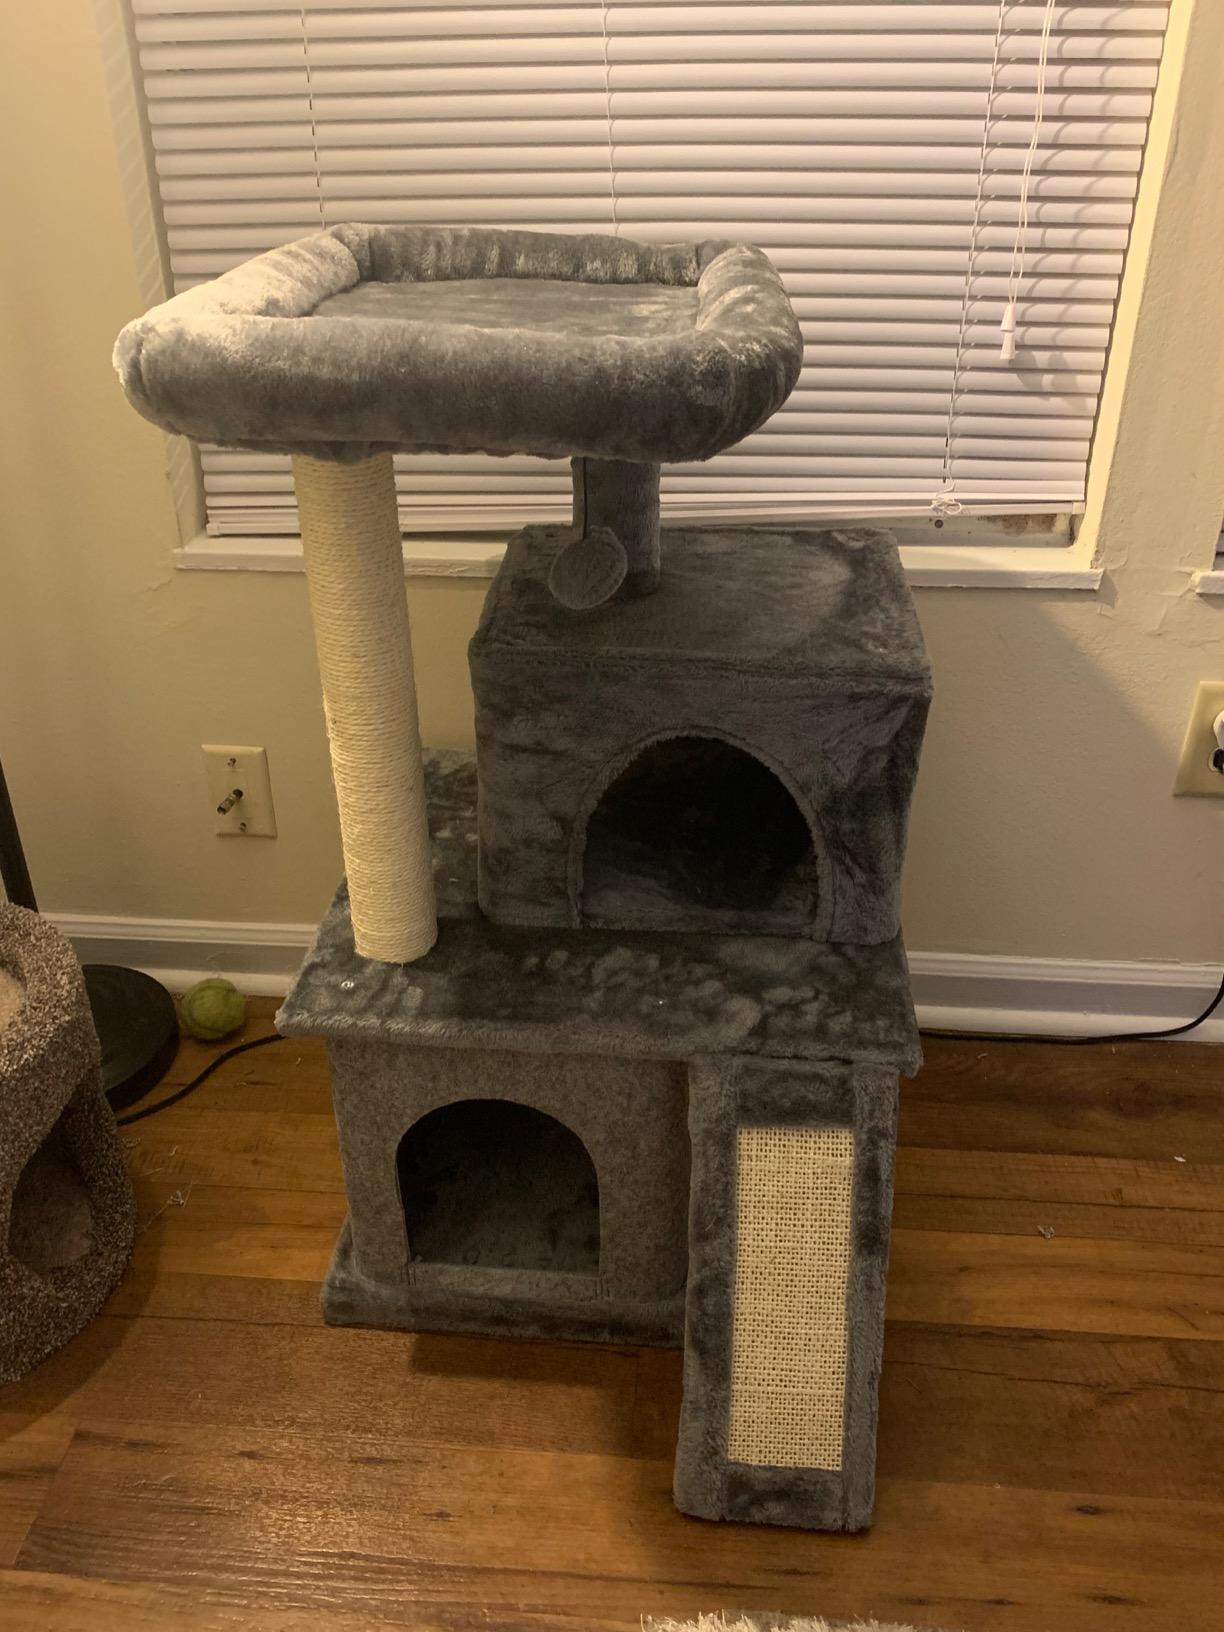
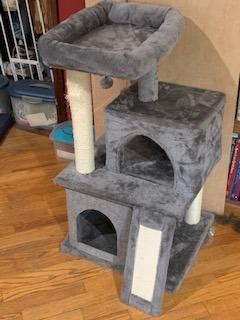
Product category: items_cat tree
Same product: yes